Radiolarite

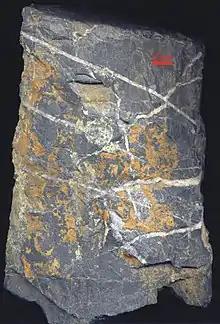
Silurian lydite of Saxony, near Nossen ("Nossen-Wilsdruff Slate Mountains")

After deposition diagenetic processes start affecting the freshly laid down sediment. The silica skeletons are etched and the original opal A slowly commences to transform into opal CT (opal with crystallites of cristobalite and tridymite). With increasing temperature and pressure the transformation proceeds to chalcedony and finally to stable, cryptocrystalline quartz. These phase changes are accompanied by a decrease in porosity of the ooze which becomes manifest as a compaction of the sediment.